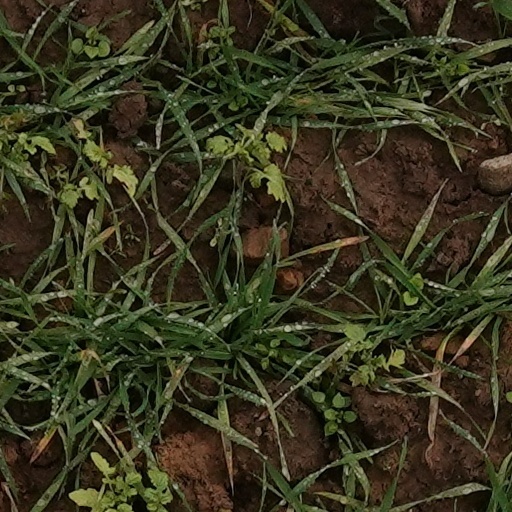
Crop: wheat